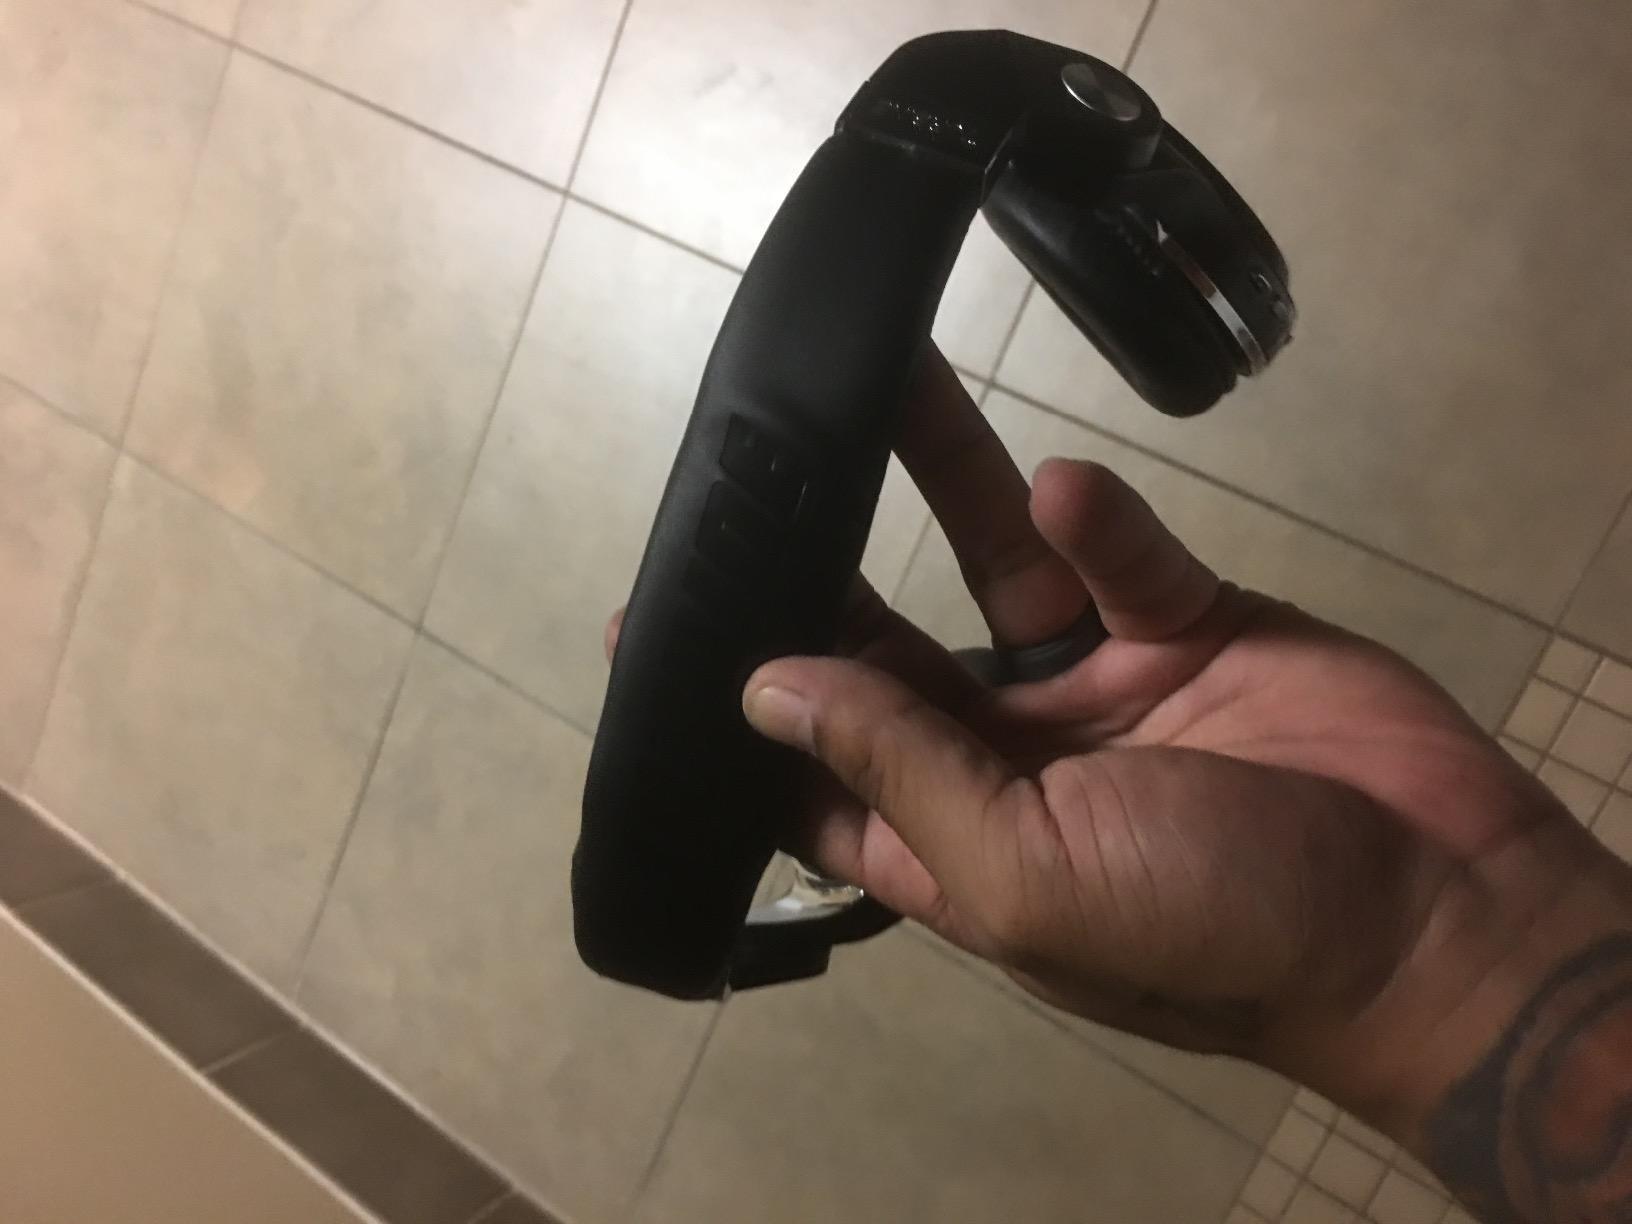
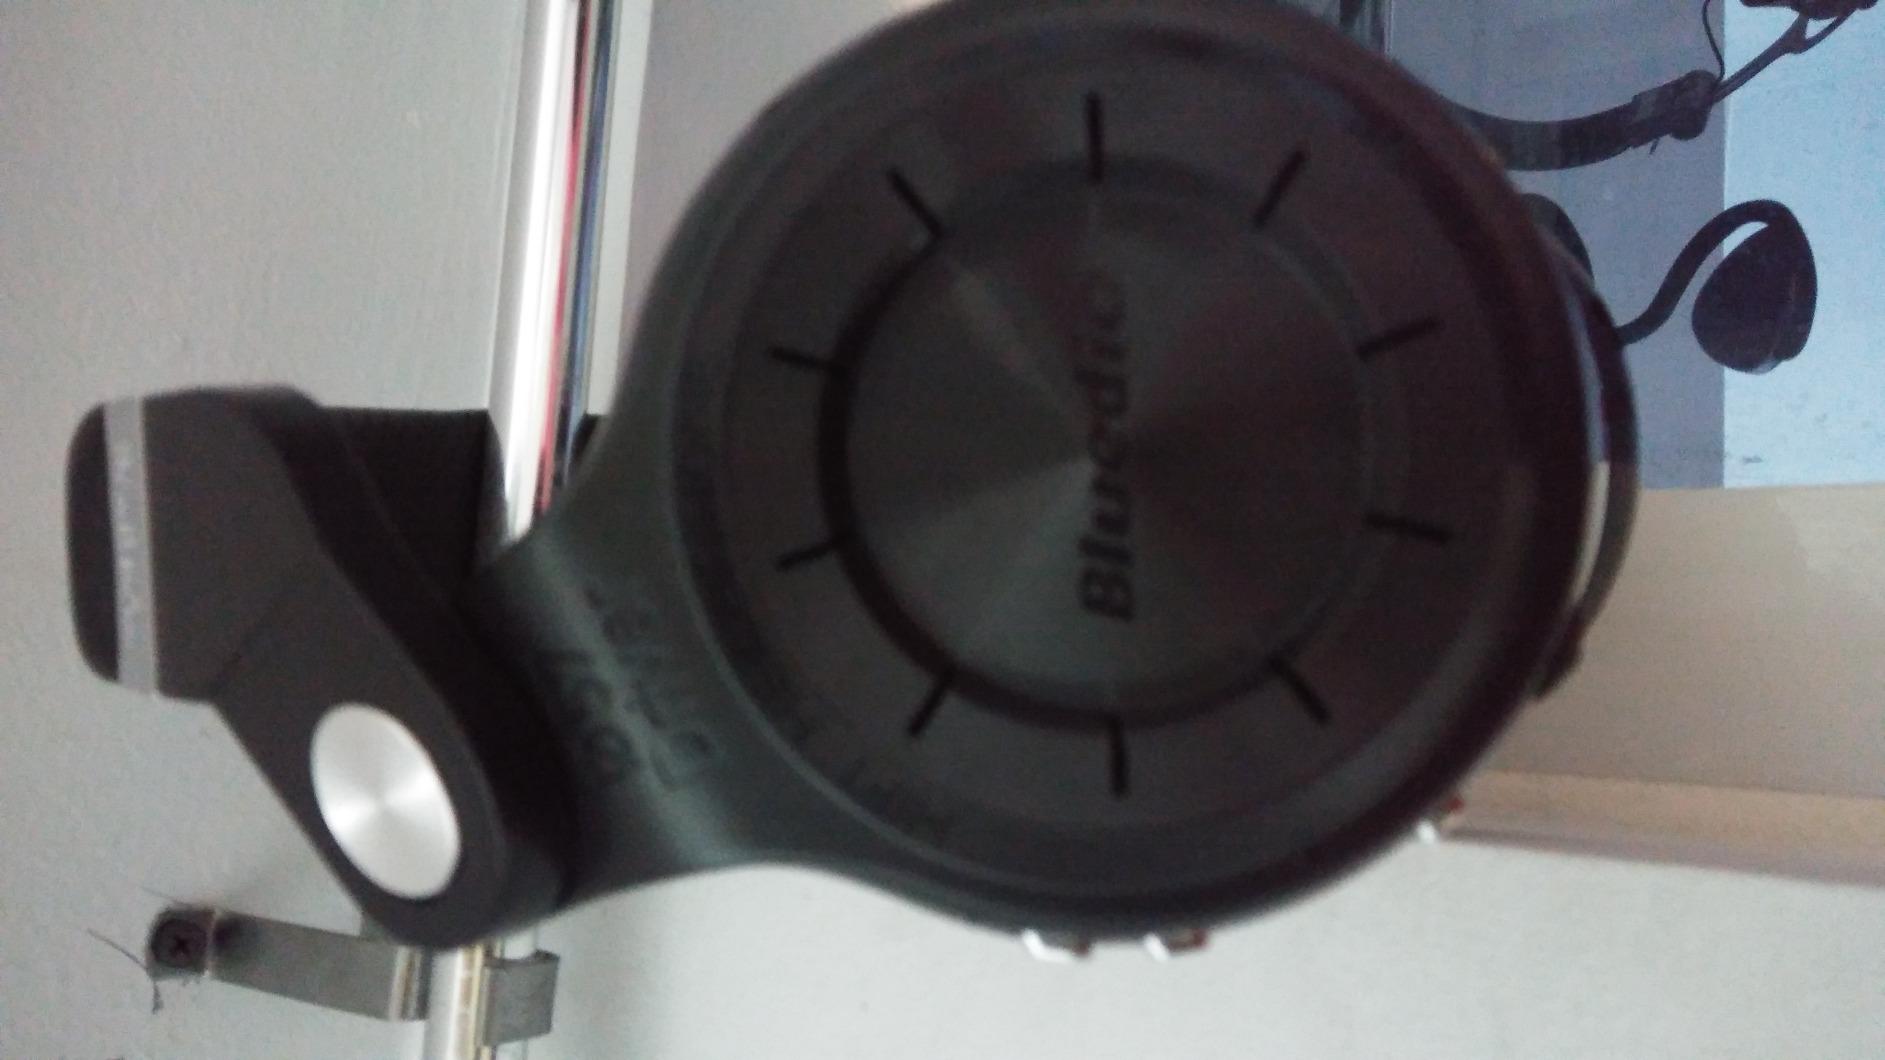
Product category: headphones
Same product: yes